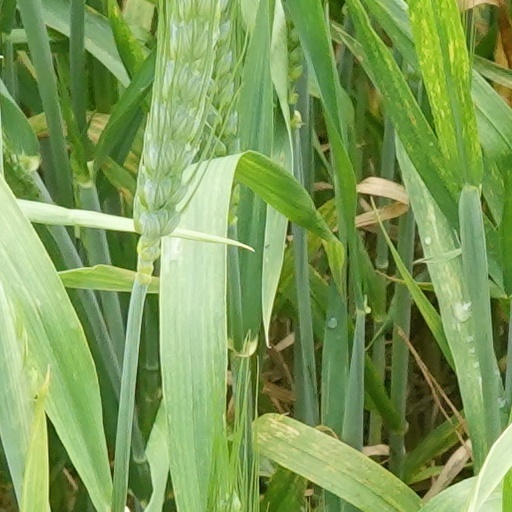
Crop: wheat